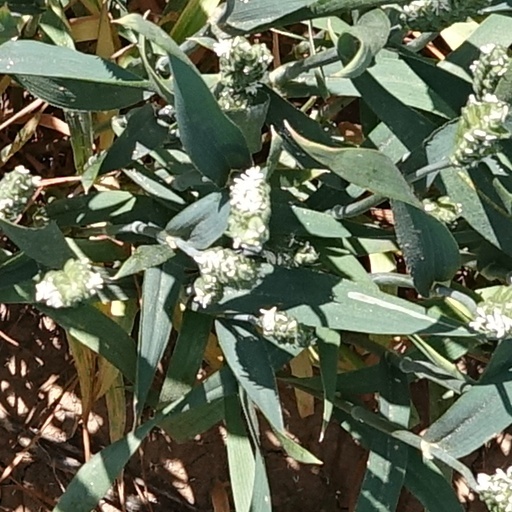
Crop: wheat